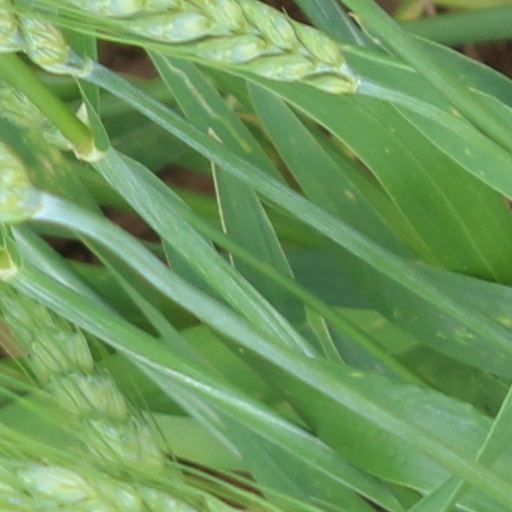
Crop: wheat